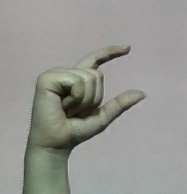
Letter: dal